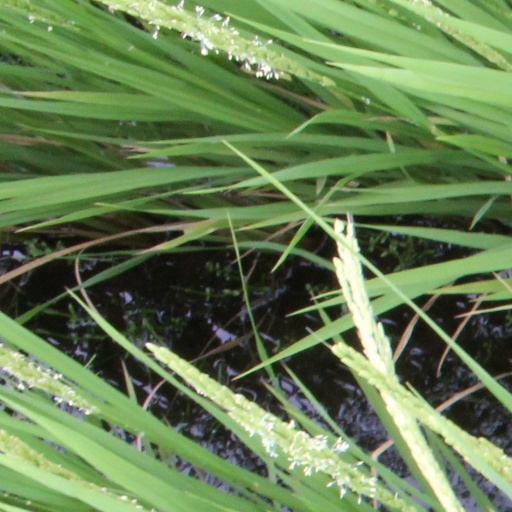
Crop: rice